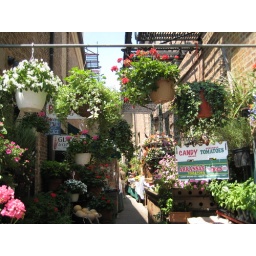
An alley market in downtown lake forest.